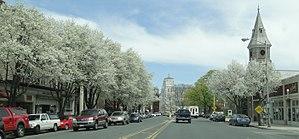
Great Barrington est une ville du comté de Berkshire, dans le Massachusetts, aux États-Unis.